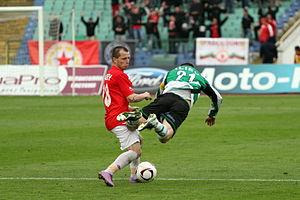
Boris Galchev (équipe rouge), lutter contre le capt. de Varna Georgi Iliev, un moment de match de football CSKA Sofia - Cherno More Varna, quart de finale de la Coupe de Bulgarie, qui s'est terminée par la victoire de CSKA 2-0. Српски / srpski: Борис Галчев (црвена екипа) и Георги Илиев, тренутак фудбалске утакмице ЦСКА Софија - Черно Море Варна, четврт финале Купа Бугарске, који се завршио победом ЦСКА 2-0. Español: Boris Galchev (equipo rojo), luchar contra el capitan de Varna Georgi Iliev, un momento del partido de fútbol CSKA de Sofía - Cherno More Varna, cuartos de final de la Copa de Bulgaria, que terminó con victoria para el CSKA por 2-0.